RMS Olympic

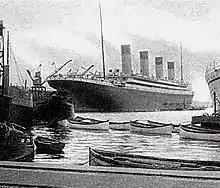
"Olympic" new lifeboats, ready to be installed

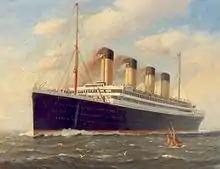

"Olympic", like "Titanic", did not carry enough lifeboats for everyone on board, and so was hurriedly equipped with additional, second-hand collapsible lifeboats following her return to Britain. Towards the end of April 1912, as she was about to sail from Southampton to New York, 284 of the ship's firemen went on strike, for fear that the ship's new collapsible lifeboats were not seaworthy. 100 non-union crew were hastily hired from Southampton as replacements, with more being hired from Liverpool.